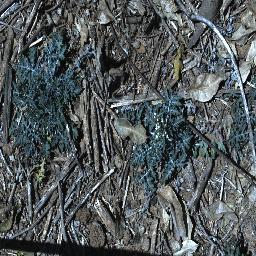
Label: parthenium